Antoine-Aimé Dorion

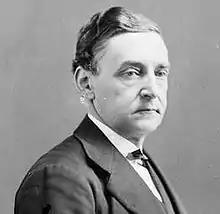
The Honourable Sir Antoine-Aimé DorionDecember 1873; Topley Studio, Library and Archives Canada

Sir Antoine-Aimé Dorion (January 17, 1818May 31, 1891) was a French Canadian politician and jurist.